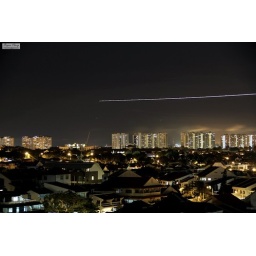
A plane flied over the sky of East Coast close to 00:00 2011